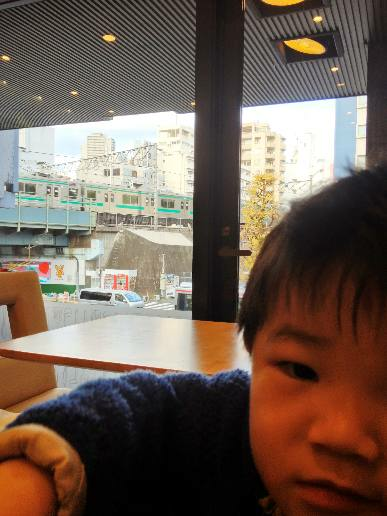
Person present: Yes